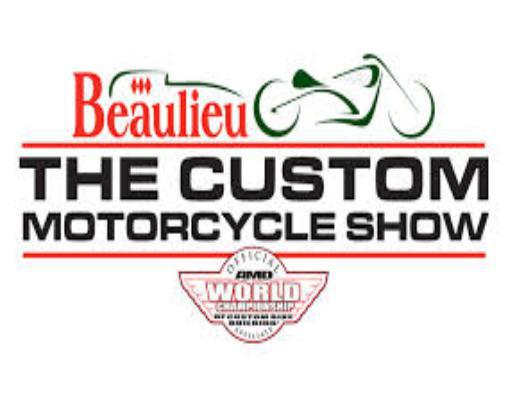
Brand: Beaulieu
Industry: Food